Michael Taylor (baseball, born 1985)

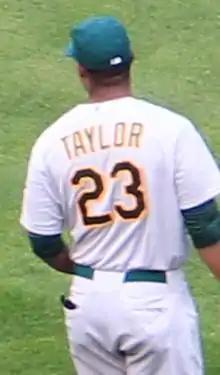
Taylor with the Oakland Athletics

Michael David Taylor (born December 19, 1985) is an American former professional baseball outfielder. He played in Major League Baseball (MLB) for the Oakland Athletics and Chicago White Sox from 2011 through 2014.